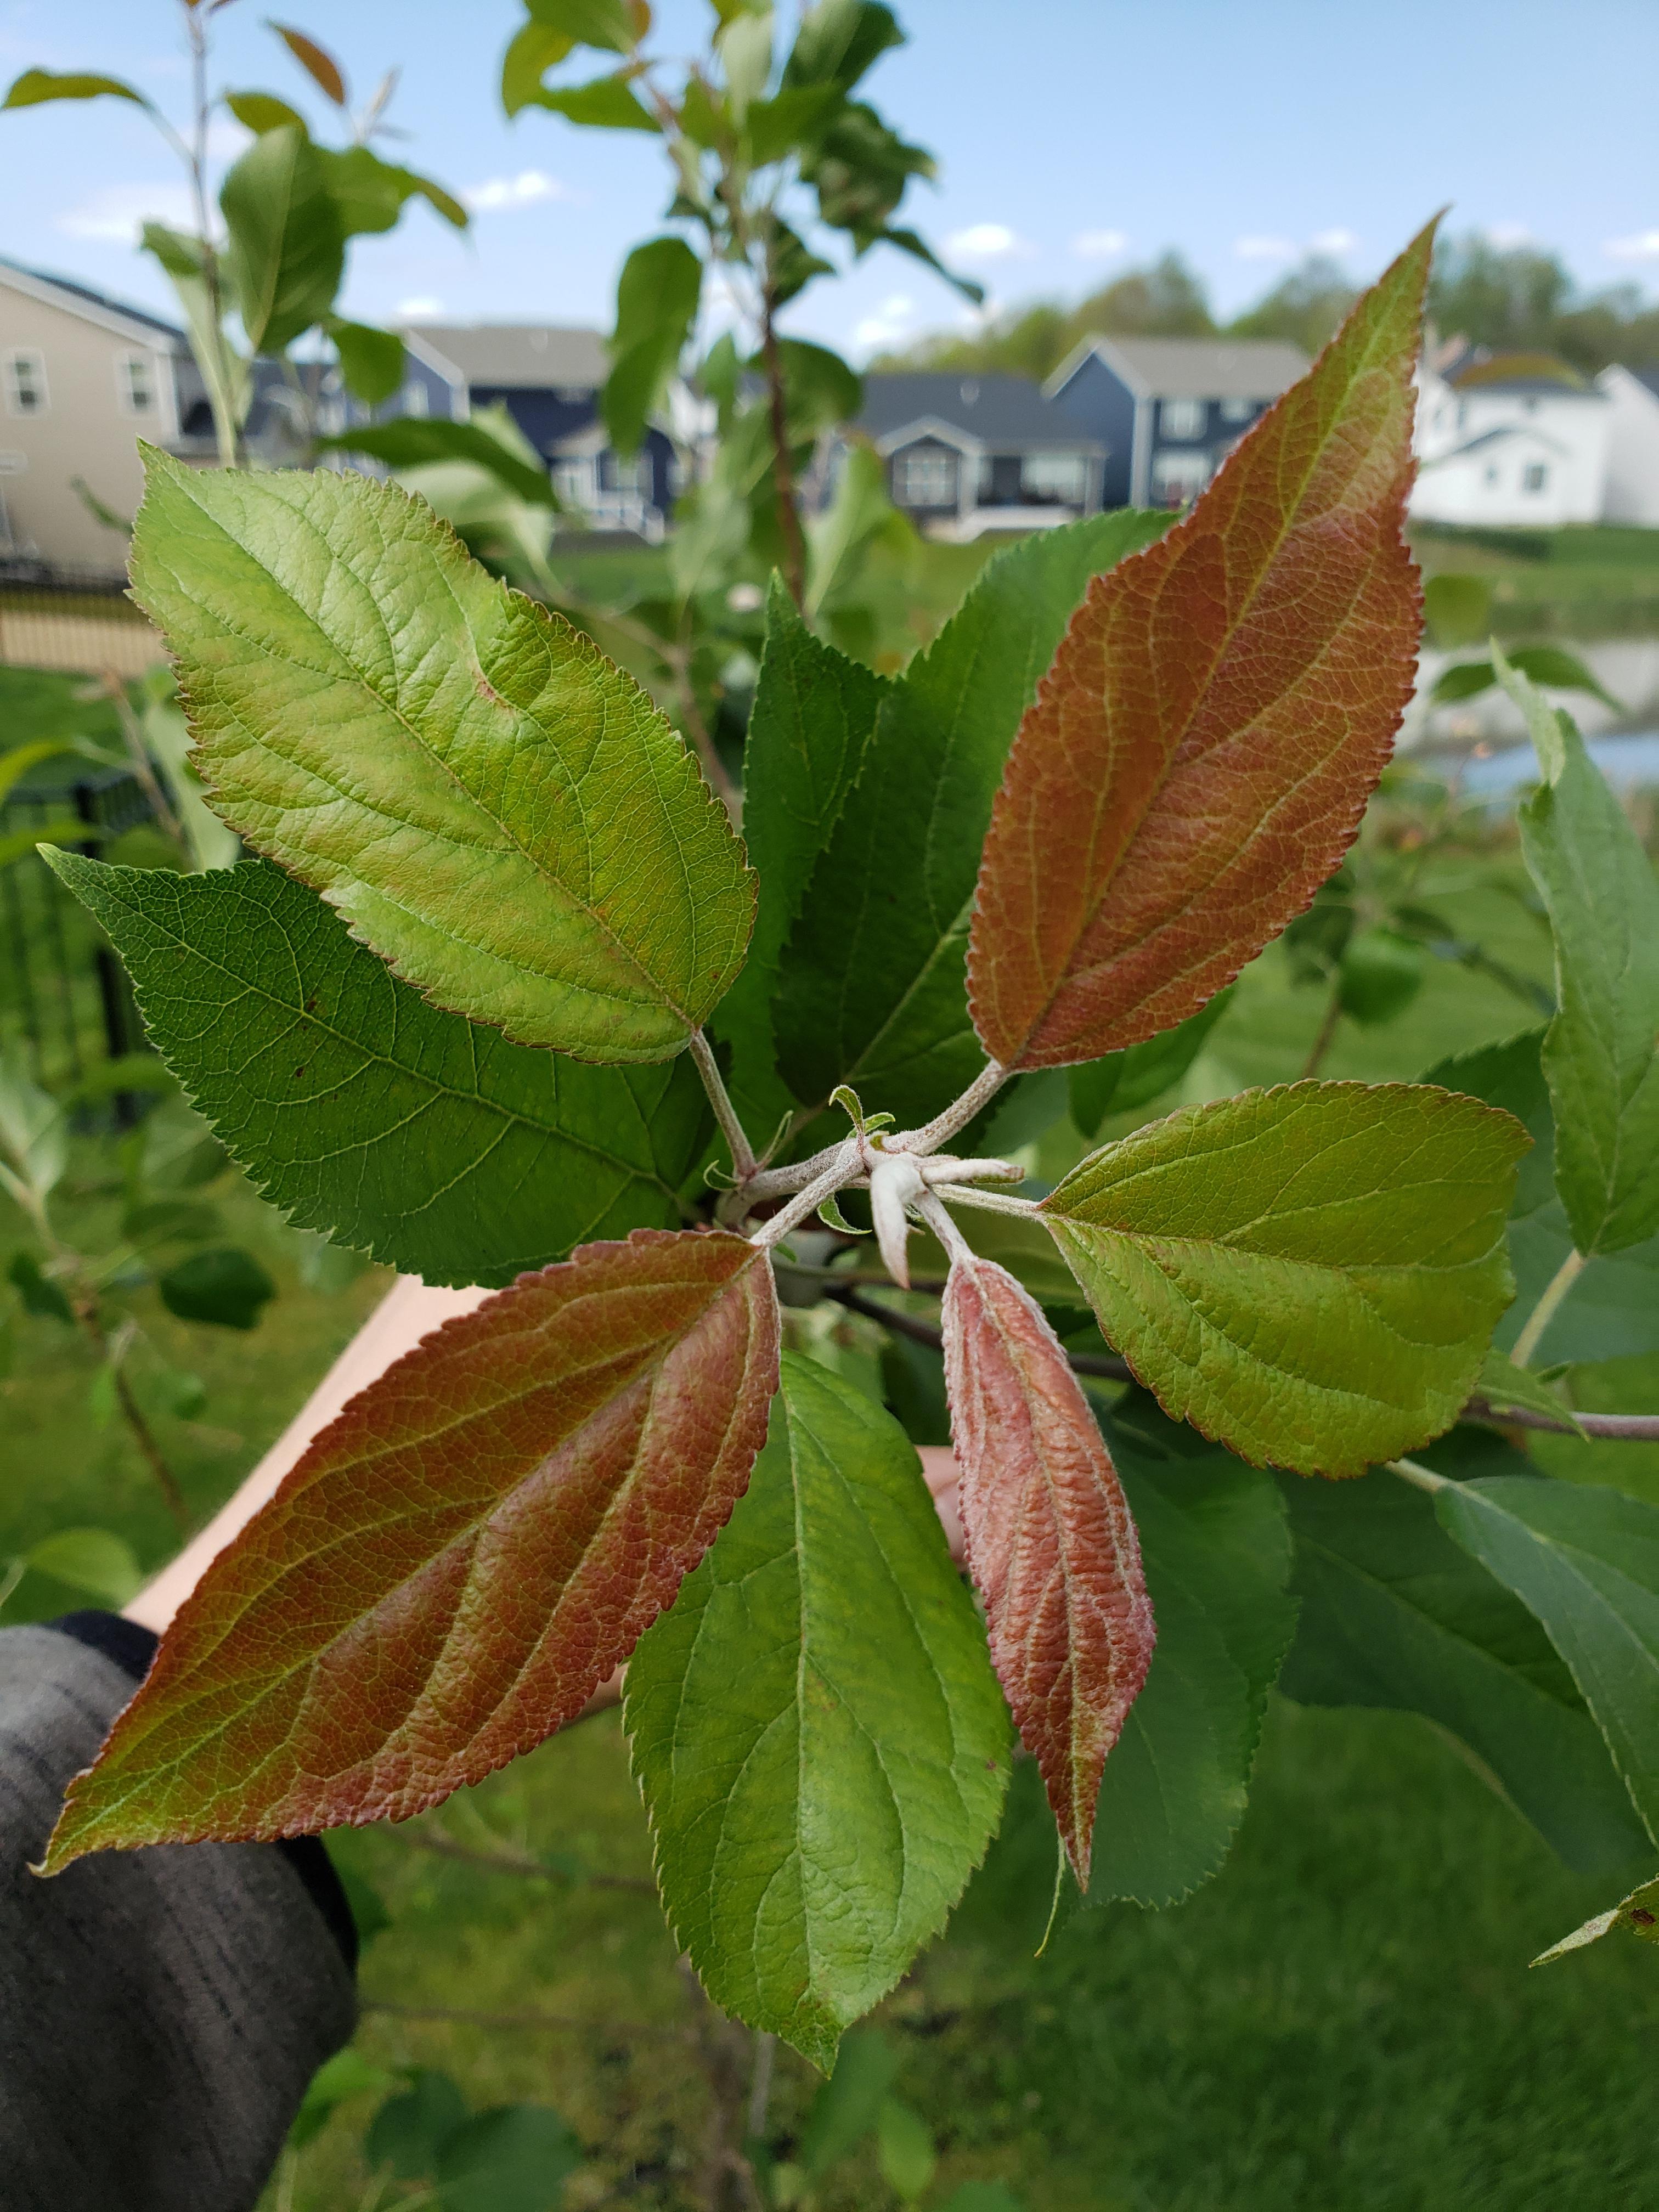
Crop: apple
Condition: healthy